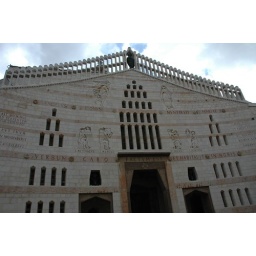
church of the annunciation (built over spot where mary was supposedly told that she would bear the son of god), nazareth